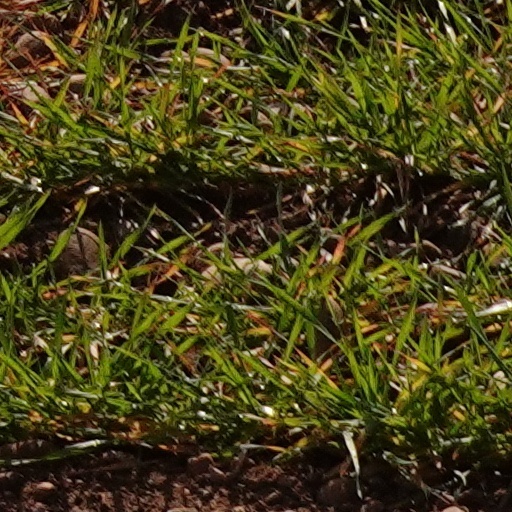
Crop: wheat